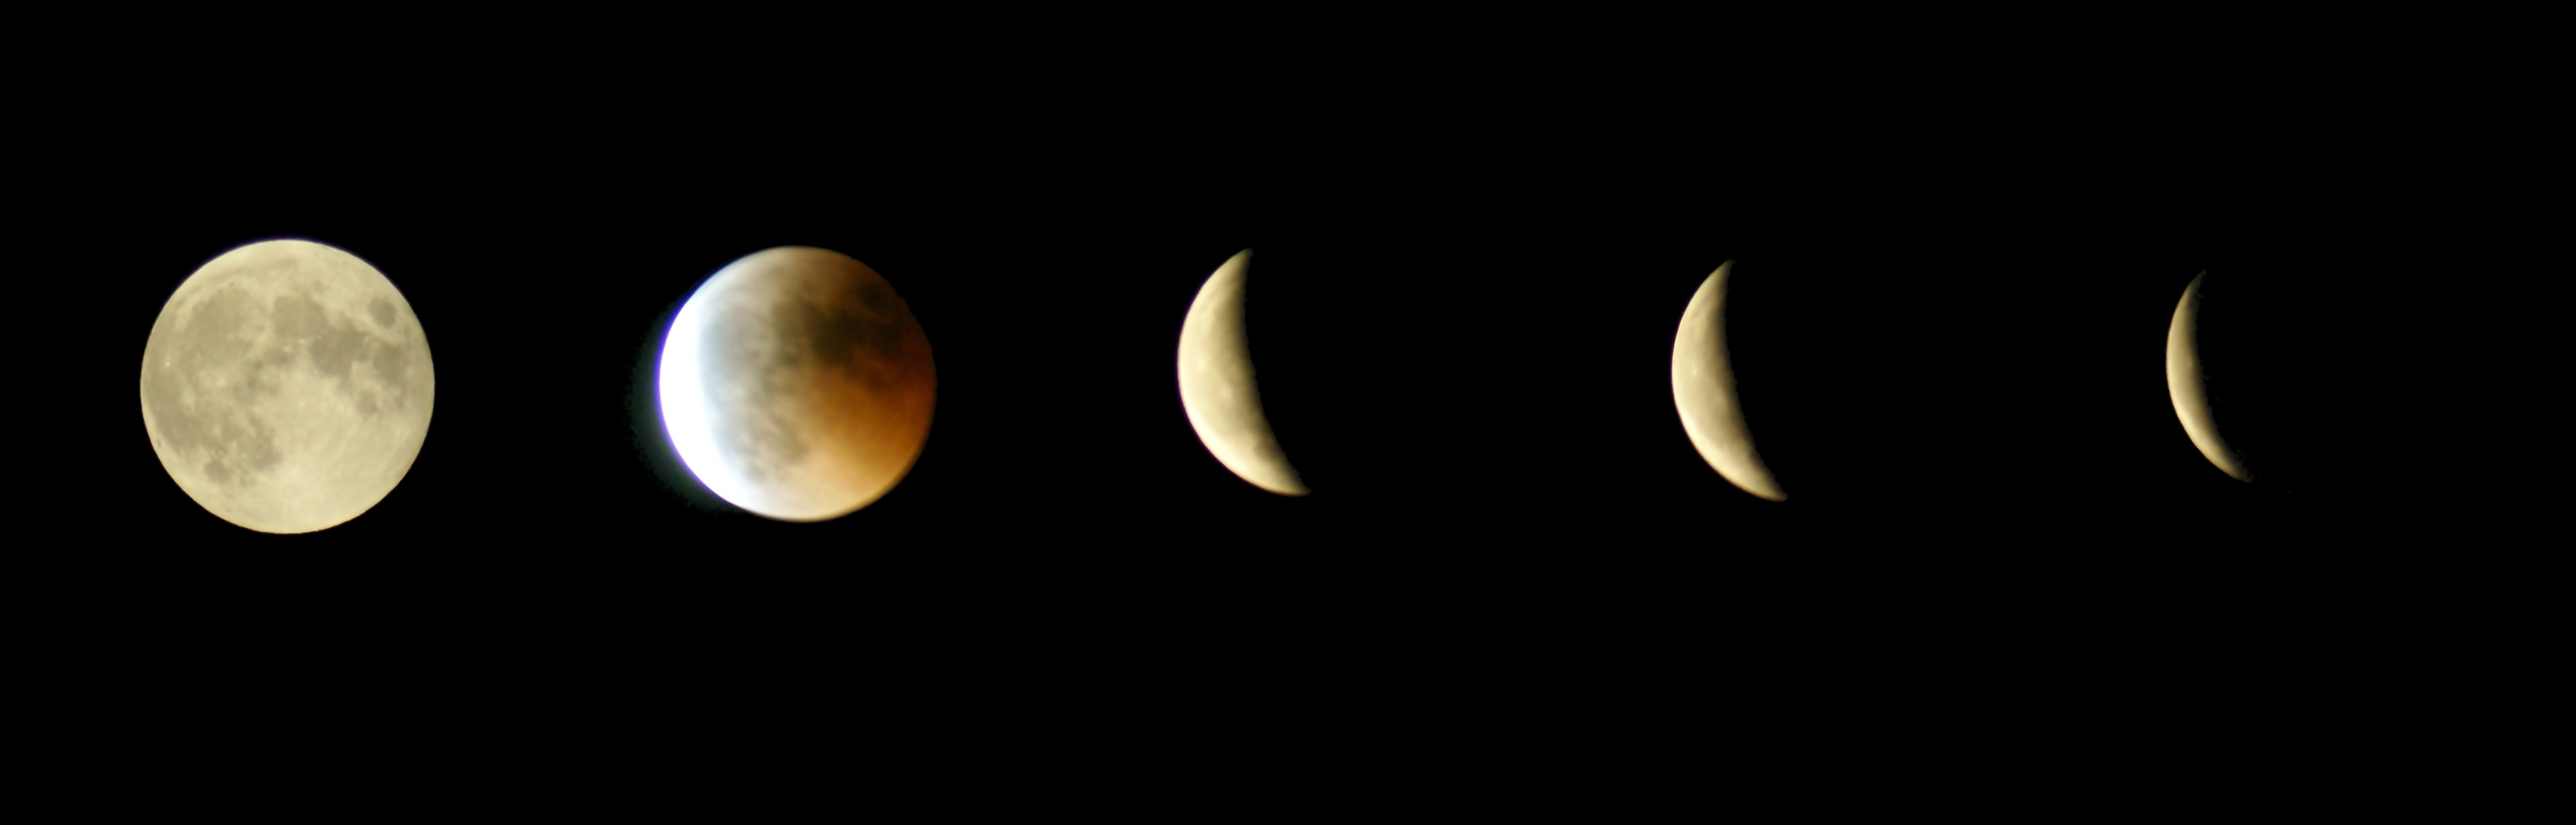
light, sky, night, mystical, dark, lighting, moon, full moon, moonlight, circle, font, gloomy, event, mood, crescent, night photograph, lunar eclipse, before lunar eclipse, during a lunar eclipse, celestial event